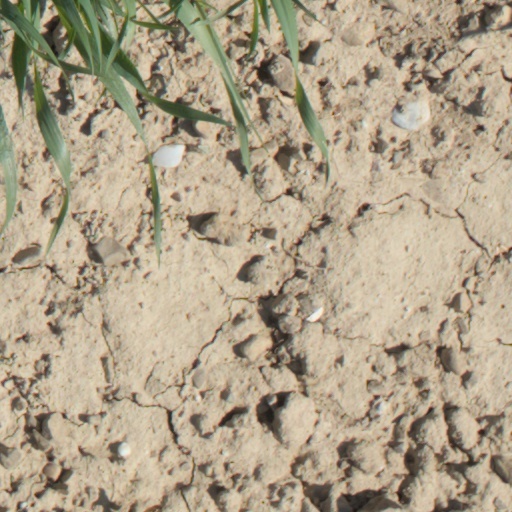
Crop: wheat